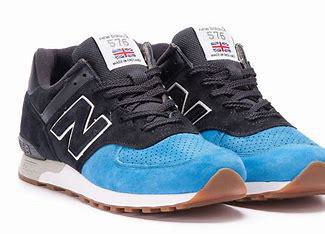
Brand: New
Model: Balance 576